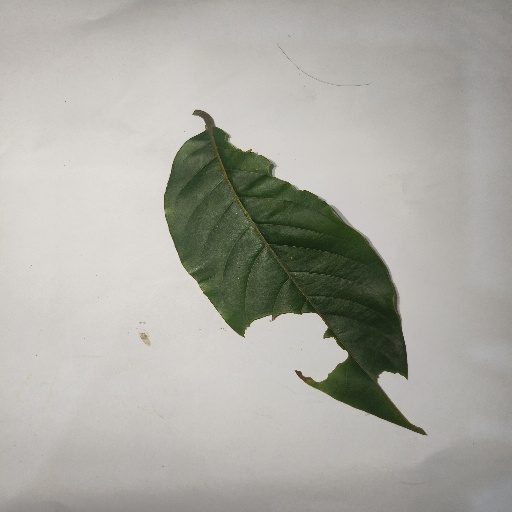
Species: HariTaki
Leaf condition: Shot Hole